John the bookmaker controversy

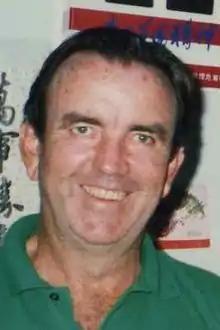
Middle-aged man wearing a green polo shirt, with brown hair combed back, smiling.

Waugh also agreed to introduce John to Warne. The meeting occurred at the casino near the team hotel. The trio chatted as Warne was playing roulette; he had a bad night and lost US$5,000. John introduced himself to Warne as a person who bet on cricket matches. The next day he invited Warne to his hotel room and, describing himself as a big fan, flattered Warne's leg spinning abilities. Warne accepted a US$5,000 gift, with "no strings attached", which covered his gambling losses. Warne reported that he initially rejected the gift, but accepted the offer at the insistence of John, who said that he would be offended if the offer was declined. Warne later lost this money at the casino. Warne wrote in his autobiography that John told him that he was a wealthy man and that the payment was a token of his appreciation—he had made money by betting on Australian victories in the past.